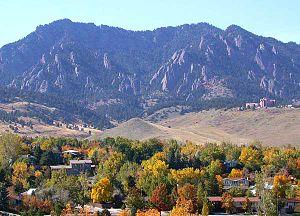
Boulder est une ville américaine, siège et plus grande ville du comté de Boulder dans l'État du Colorado. Au recensement des États-Unis de 2010, elle compte une population de 97 385 habitants. Elle est le siège de l'université du Colorado à Boulder, plus grande université de l'État, ainsi que du National Center for Atmospheric Research, un laboratoire du Bureau national des standards et de la technologie et un important site d'IBM. La ville, située à une cinquantaine de kilomètres de Denver, est la huitième plus grande ville du Colorado. Boulder occupe souvent une place importante dans les classements dans les domaines de l'art, de la santé, du bien-être, de la qualité de vie et de l'éducation.